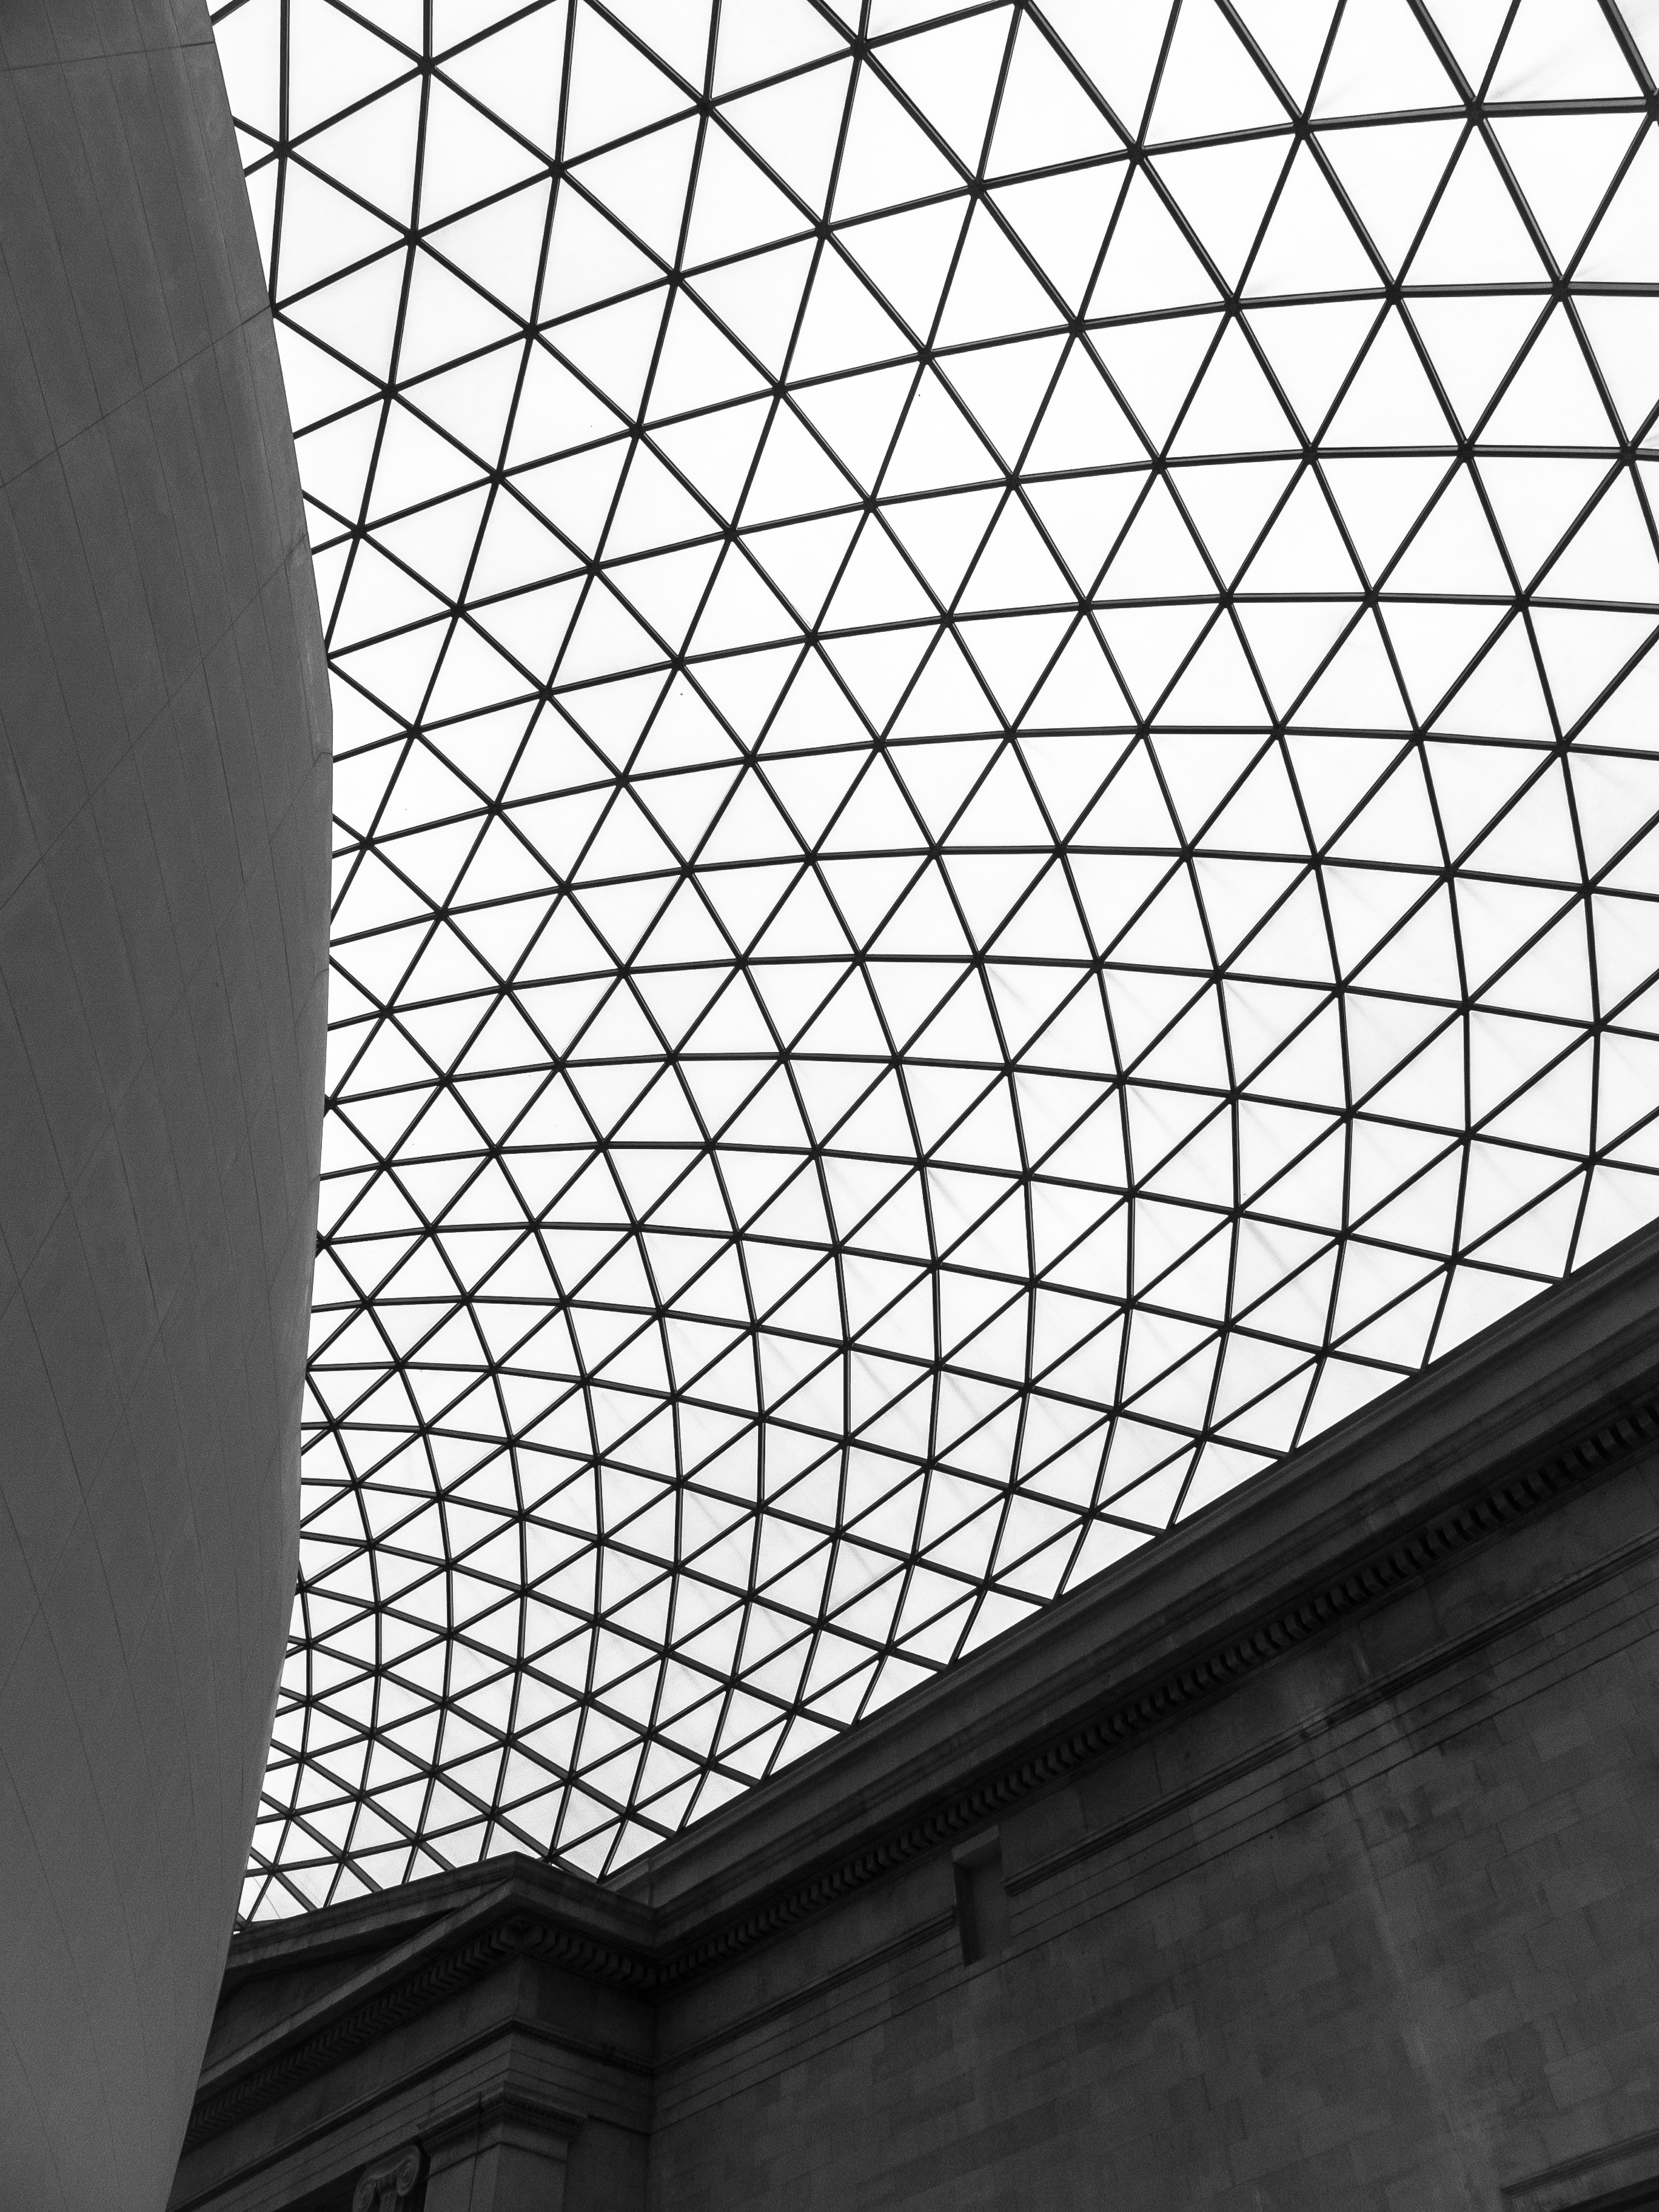
black and white, architecture, structure, skyscraper, ceiling, construction, pattern, line, museum, facade, black, monochrome, lighting, glass ceiling, circle, modern architecture, roofing, design, symmetry, culture, shape, mausoleum, real estate, ceilings, daylighting, monochrome photography